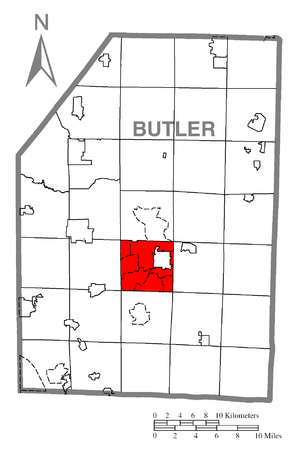
Butler Township est un township, situé dans le comté de Butler, aux États-Unis. En 2010, il comptait une population de 17 248 habitants.